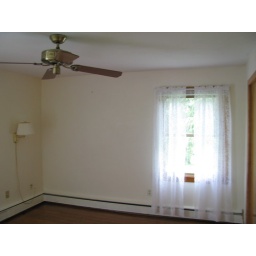
right window in master bedroom